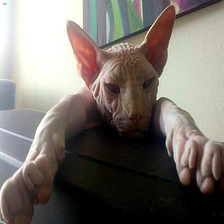
Species: cat
Breed: Sphynx